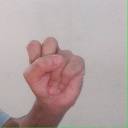
अक्षर: स